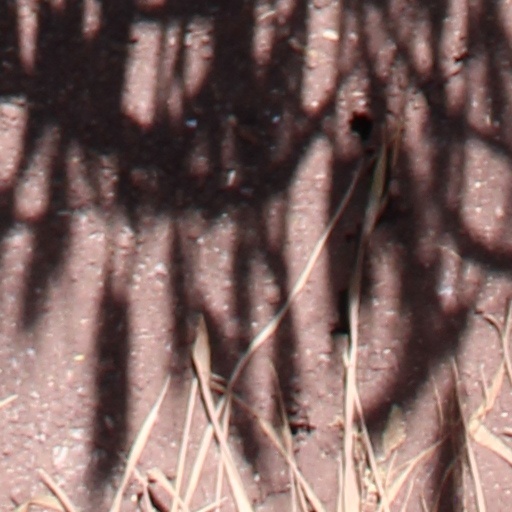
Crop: wheat